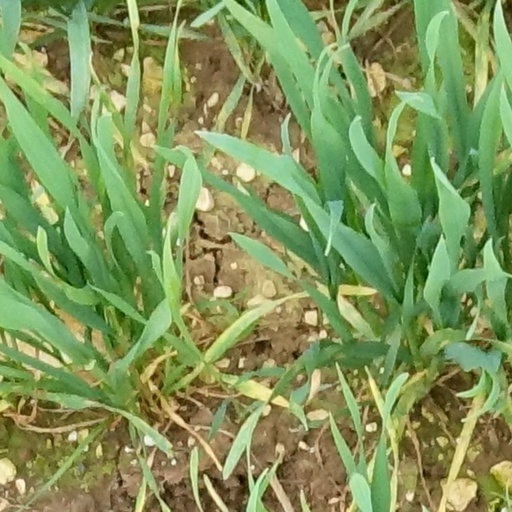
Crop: wheat